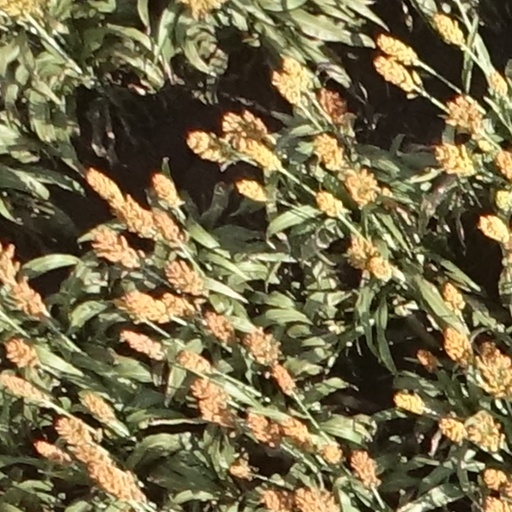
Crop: sorghum